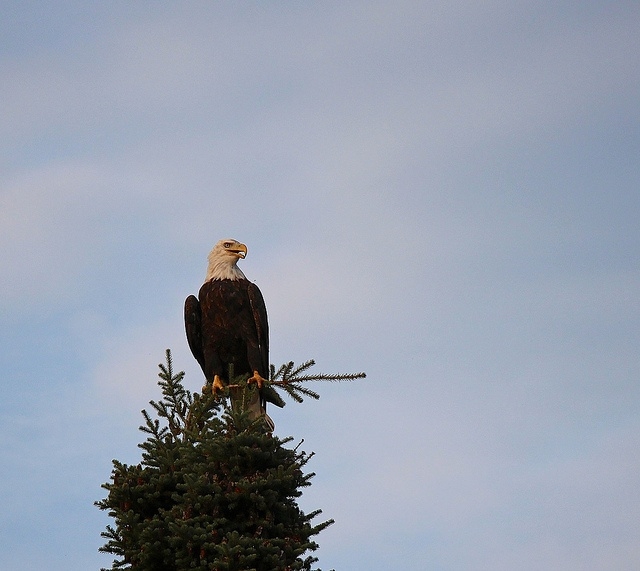
An eagle sitting on the top of a green tree.
A bald eagle perched on top of a pine tree
A bald eagle perched at the top of a pine tree.
A bald eagle is perched on a tree.
A bald eagle sits perched on top of a tree.